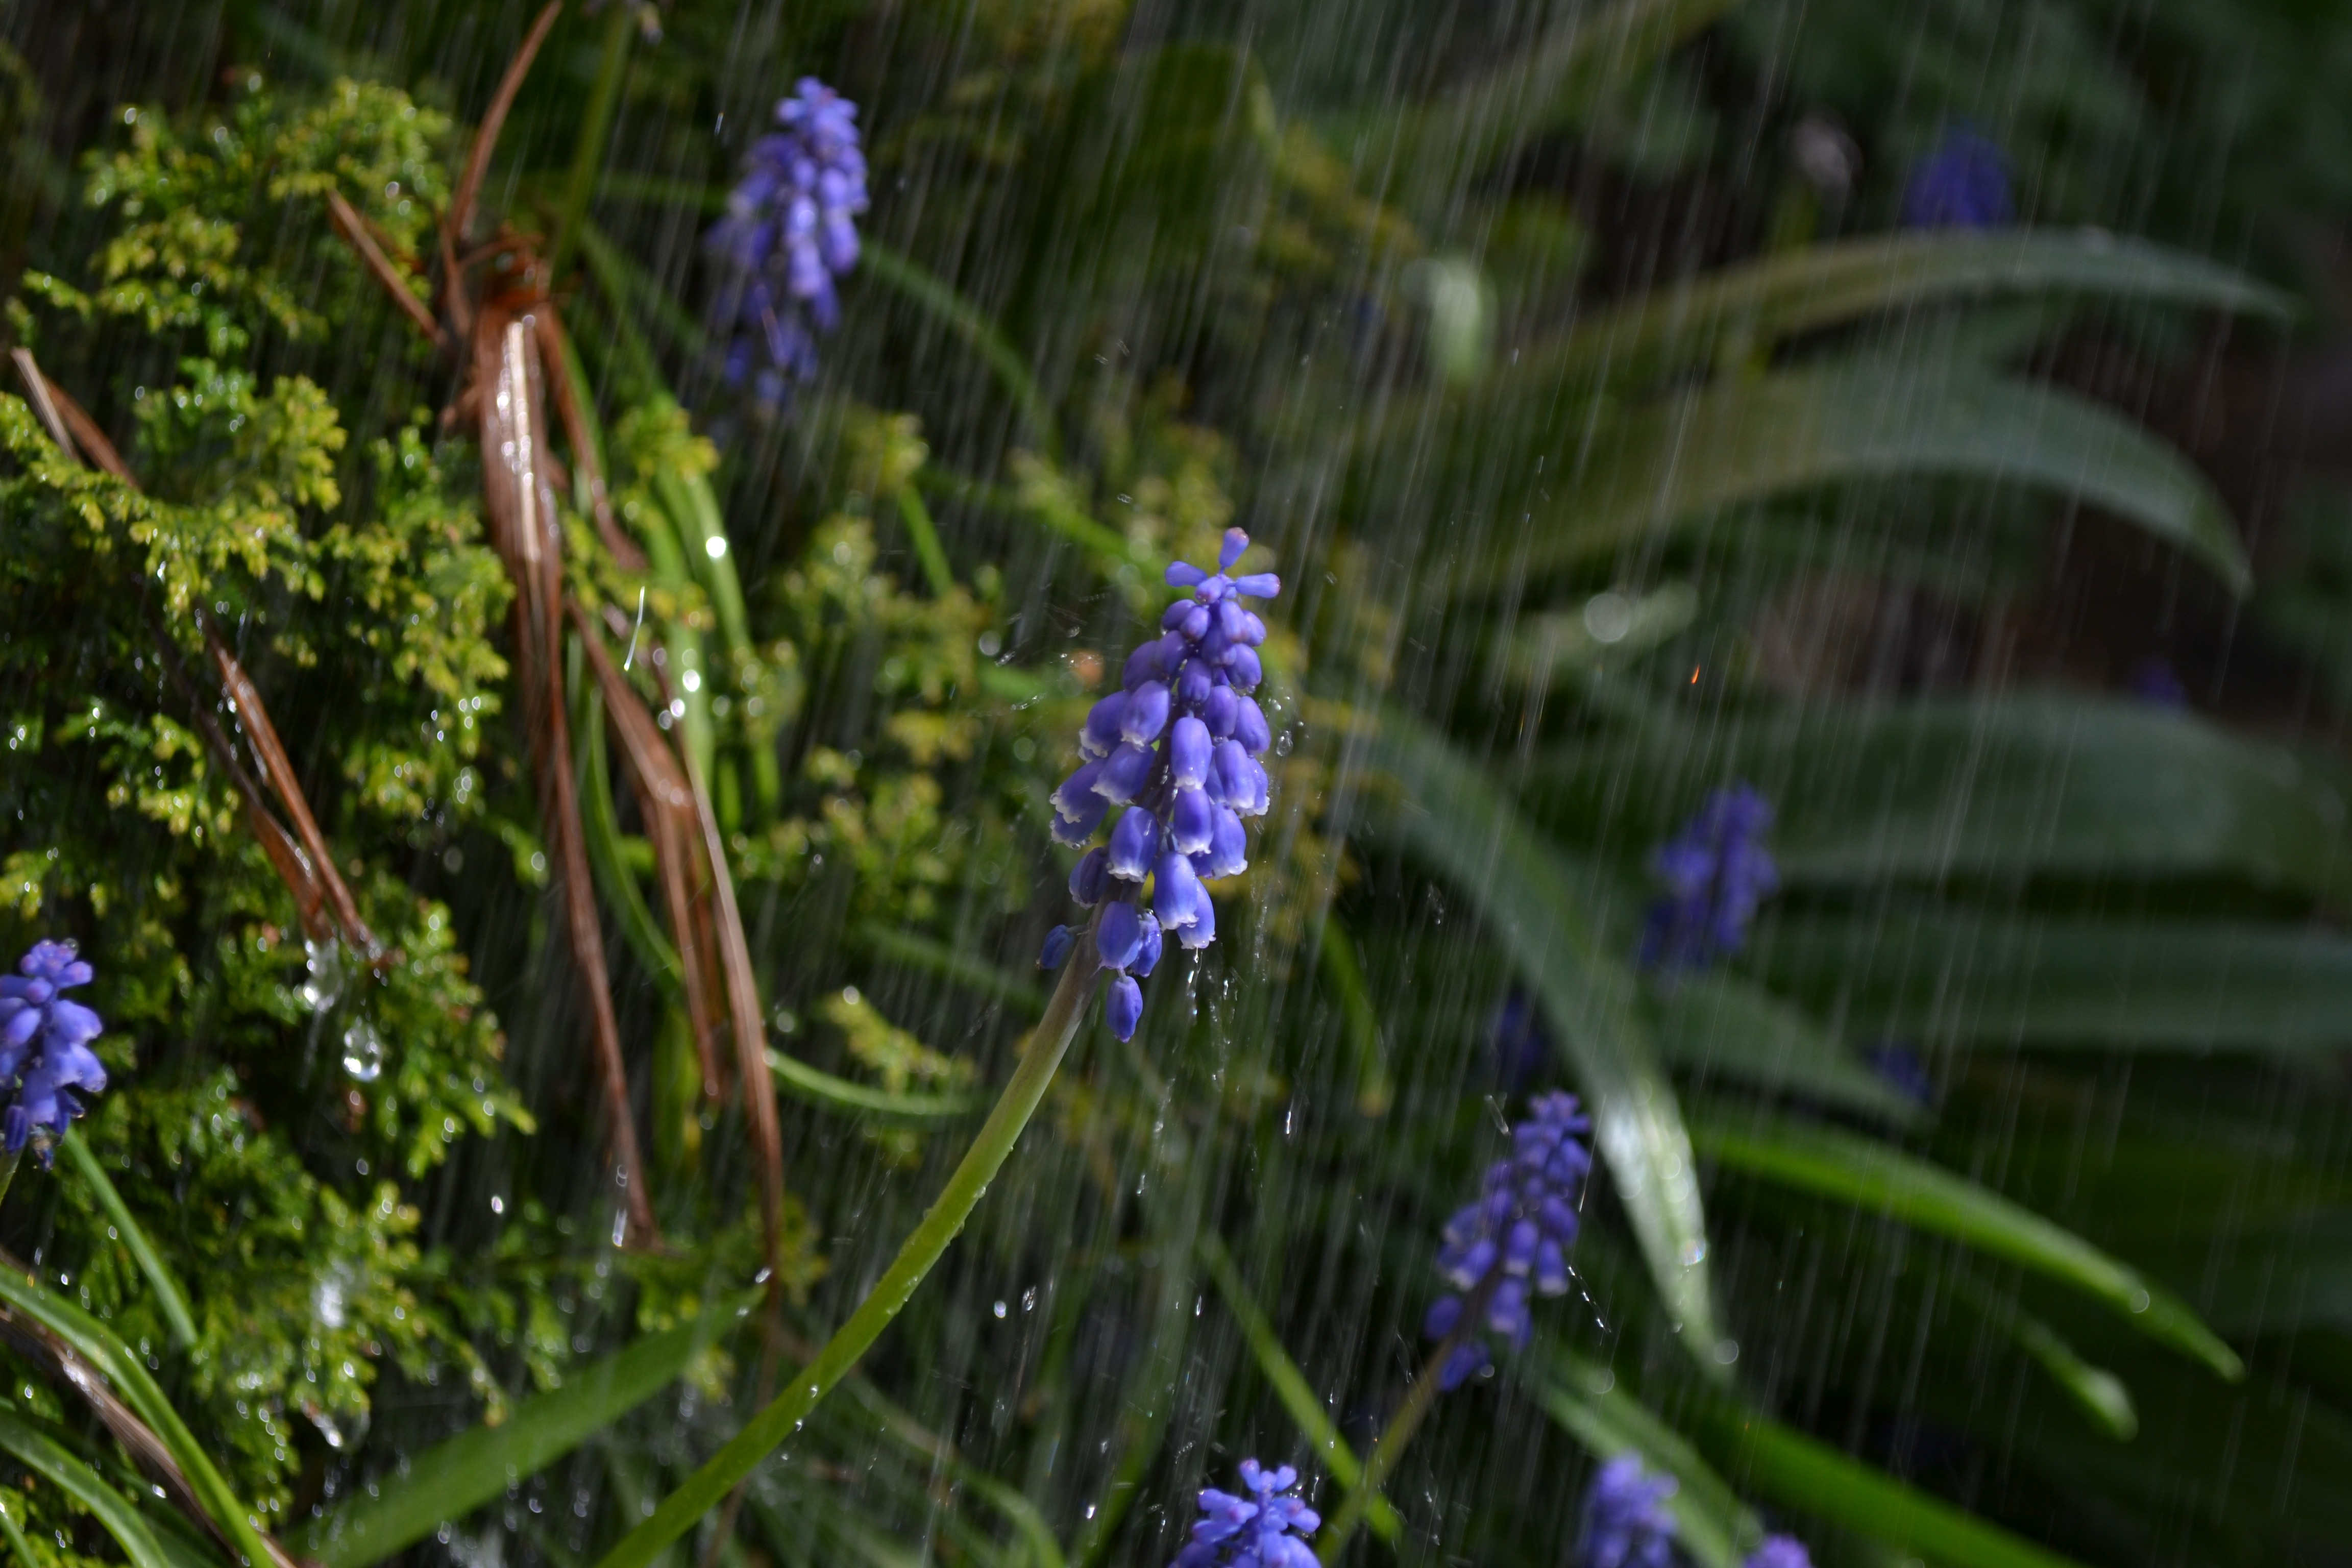
water, nature, forest, grass, plant, grape, meadow, rain, flower, purple, herb, botany, garden, flora, lavender, wildflower, close up, woodland, habitat, hyacinth, shower, macro photography, flowering plant, grass family, land plant, english lavender